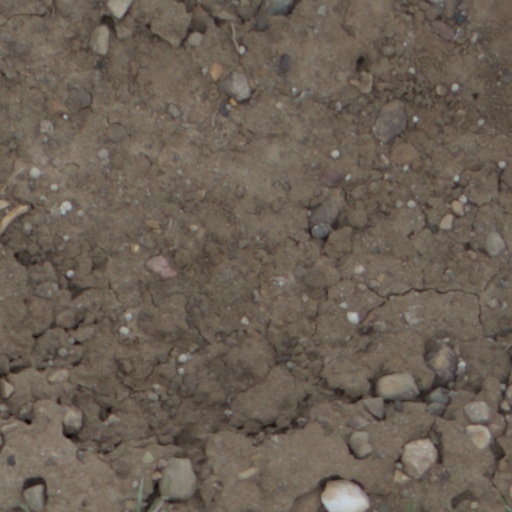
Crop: wheat